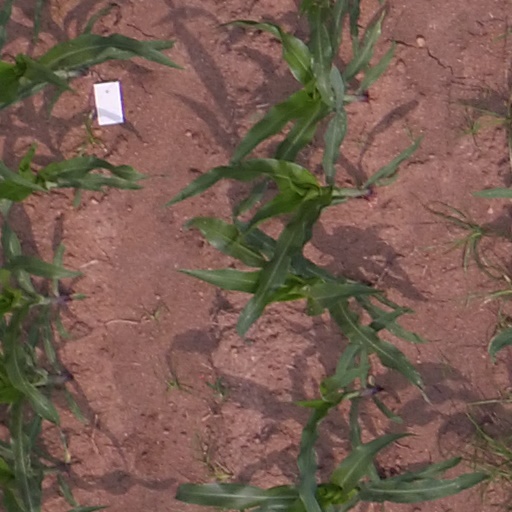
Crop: maize; corn